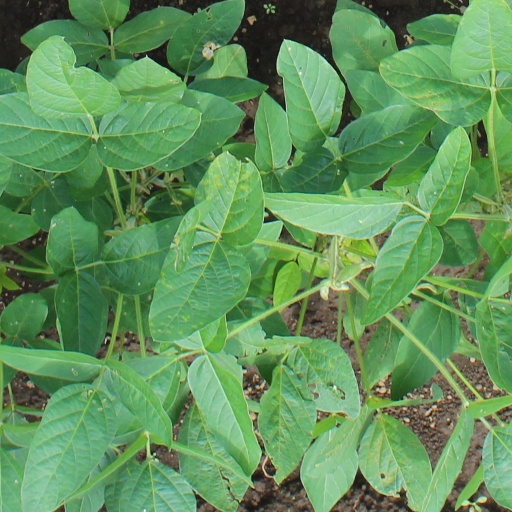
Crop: soybean